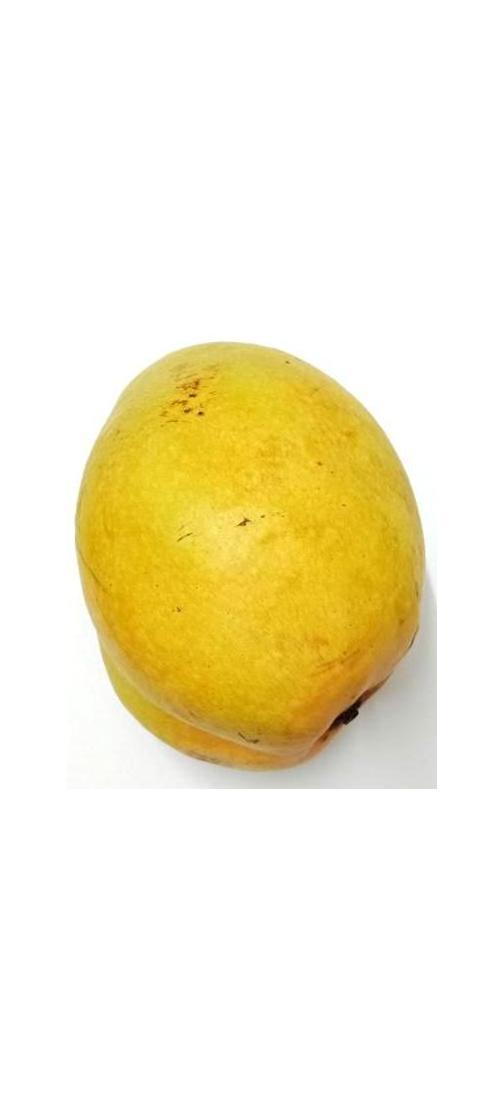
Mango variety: Bari-11